Continuous Plankton Recorder

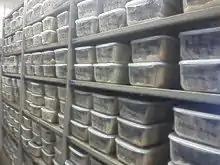
CPR Survey sample archive

Due to its long time-series, comprehensive spatial coverage and methodological consistency, the Continuous Plankton Recorder Survey is a unique ecological dataset which has provided invaluable insights into numerous aspects of plankton dynamics and ecology. Its science mission is to provide the 'big picture' on global ocean change from genes to ecosystems.